Susanne Wiest

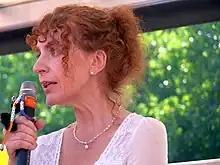
Wiest in Berlin, September 2013

Susanne Wiest (born 16 January 1967) is a German activist for the unconditional basic income.